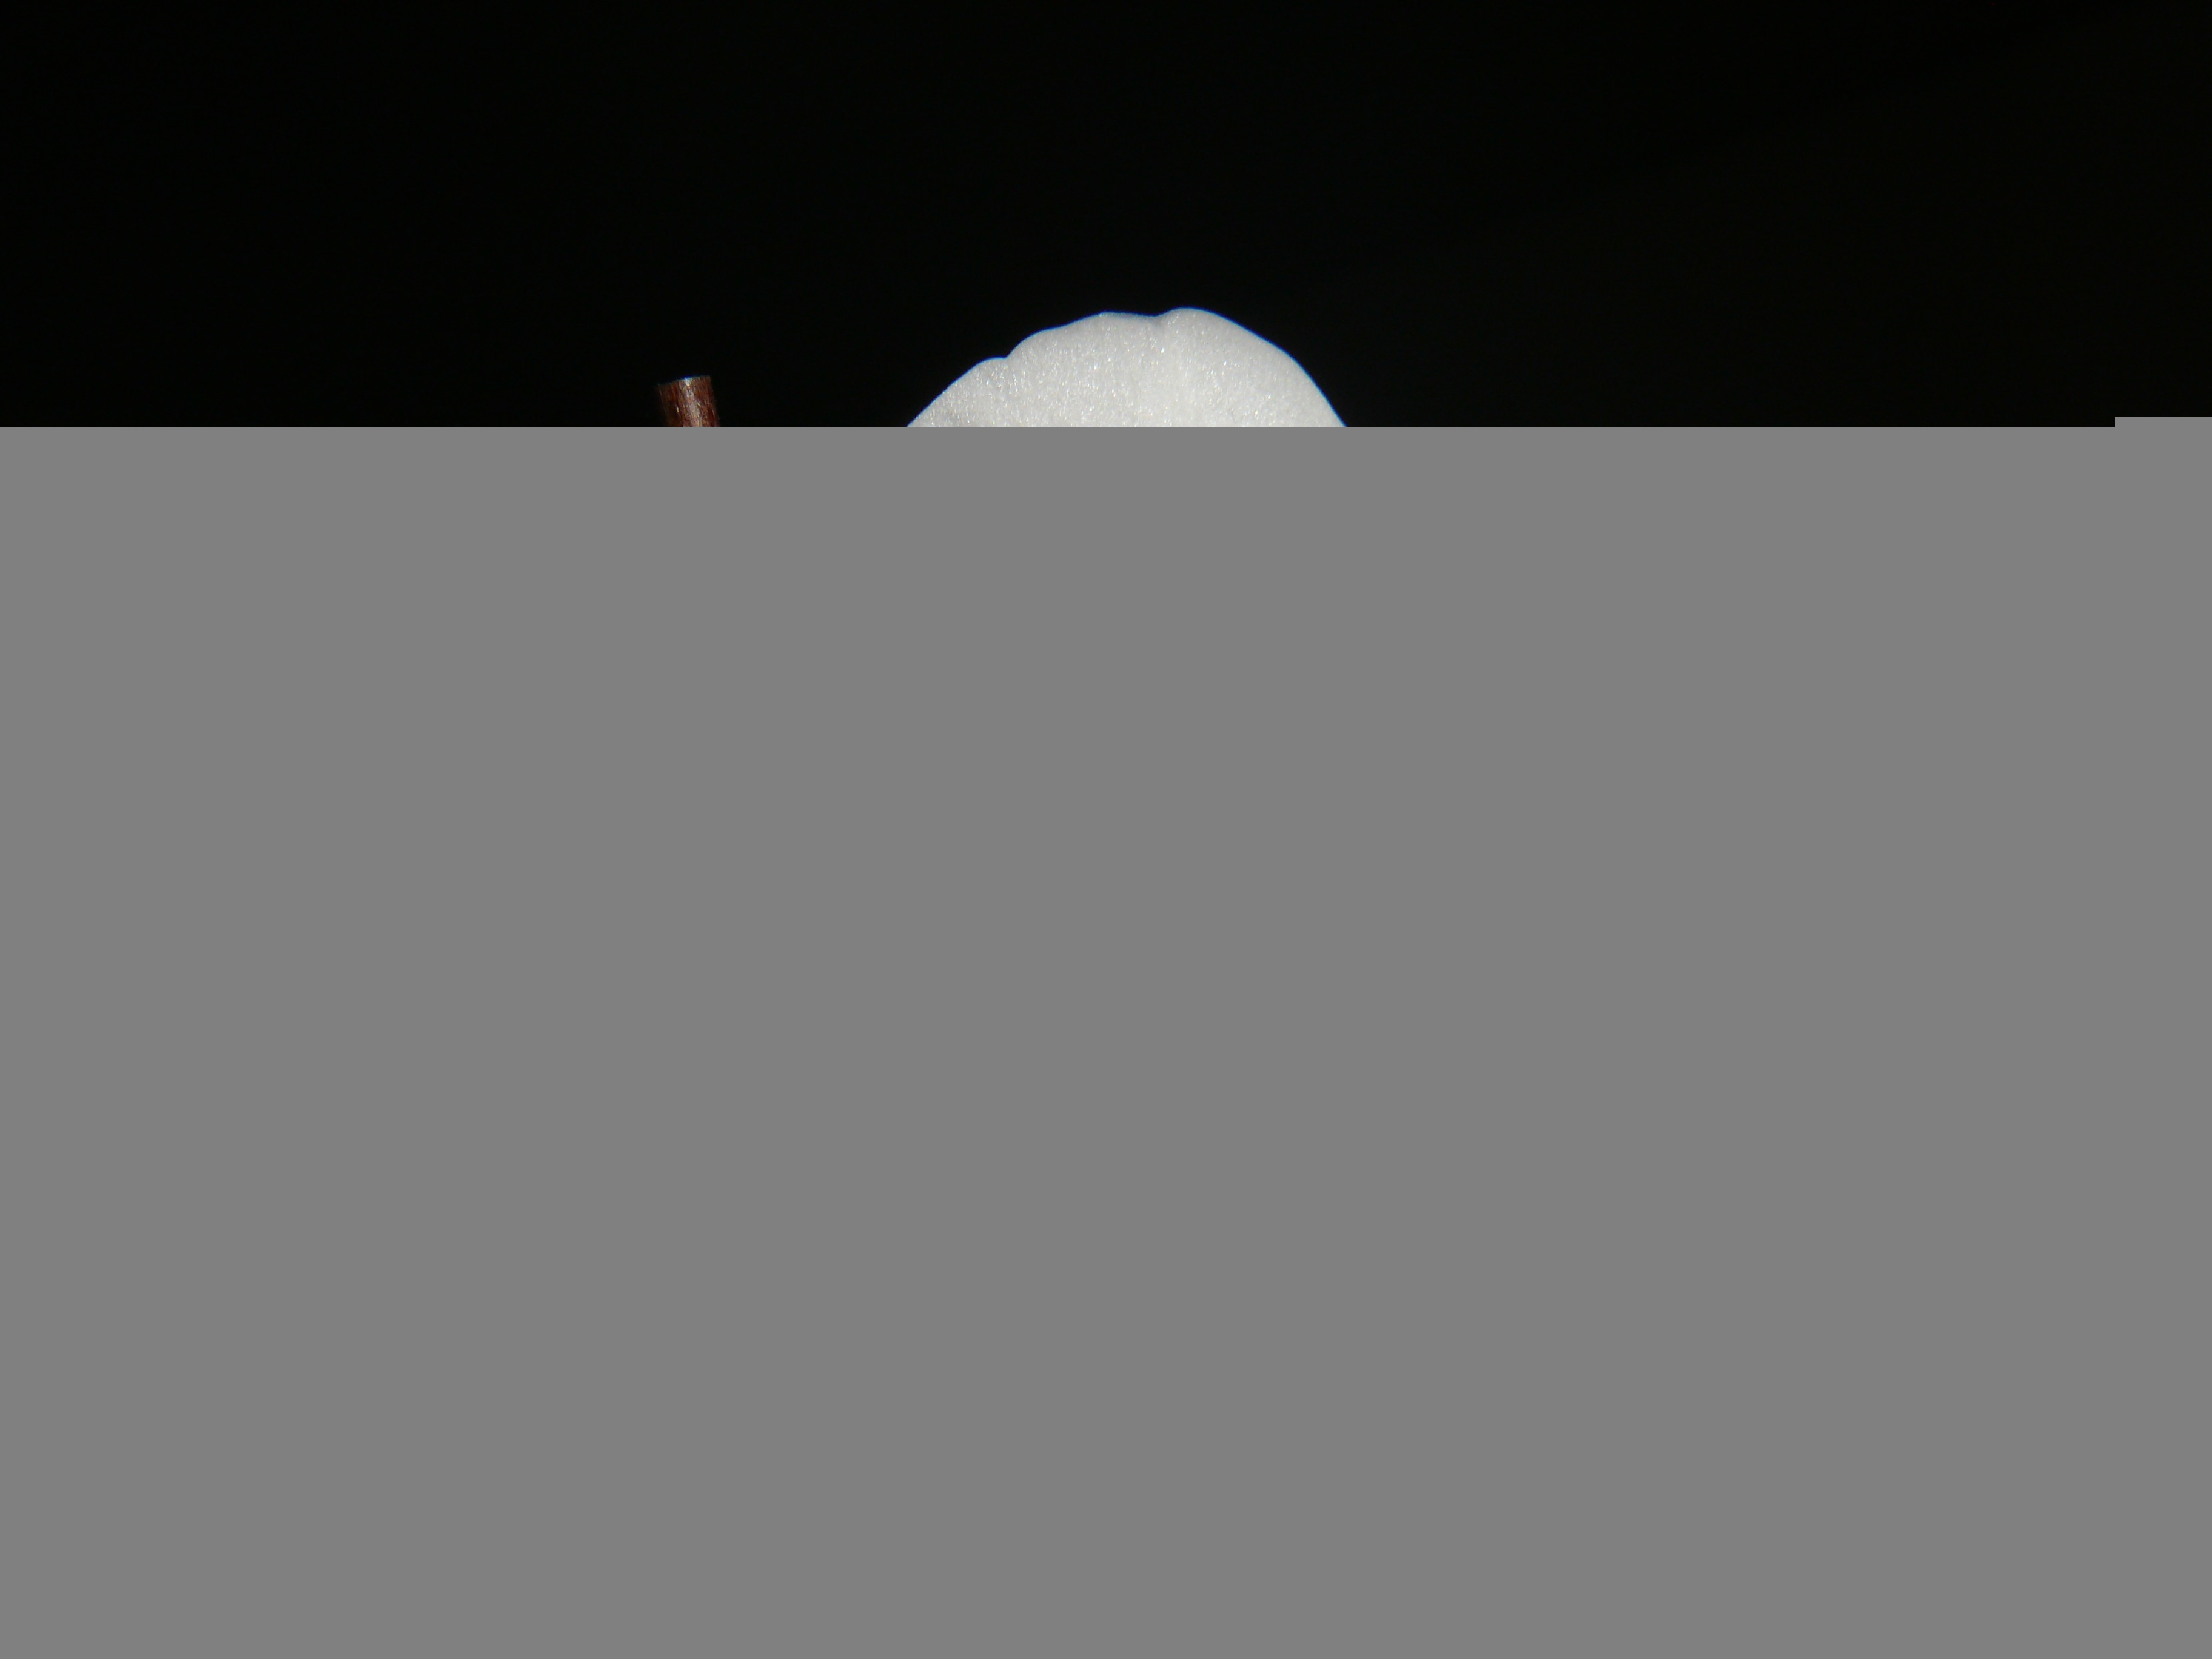
blossom, plant, white, flower, bloom, column, lighting, orchid, light fixture, cylinder, product design